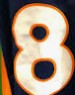
Number: 8